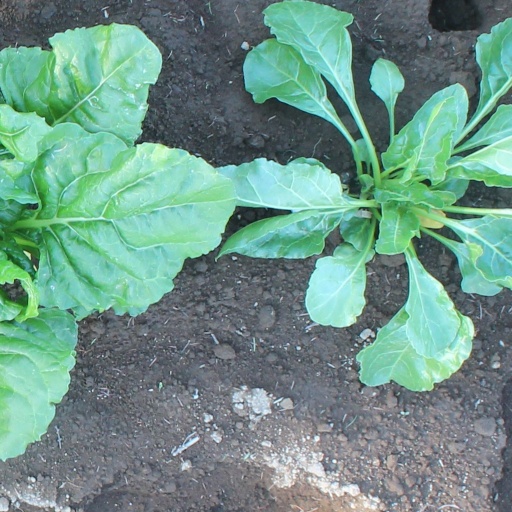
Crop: sugar beet